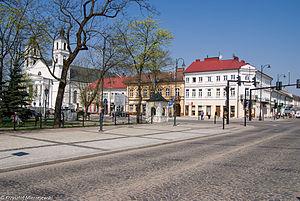
Suwałki est une ville dans le nord-est de la Pologne. Elle est traversée par la rivière Czarna Hańcza.